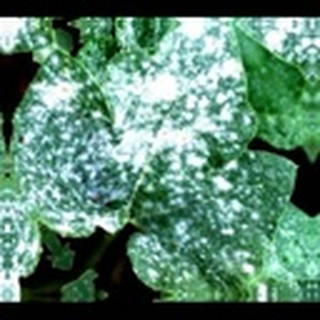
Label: cotton_powdery_mildew